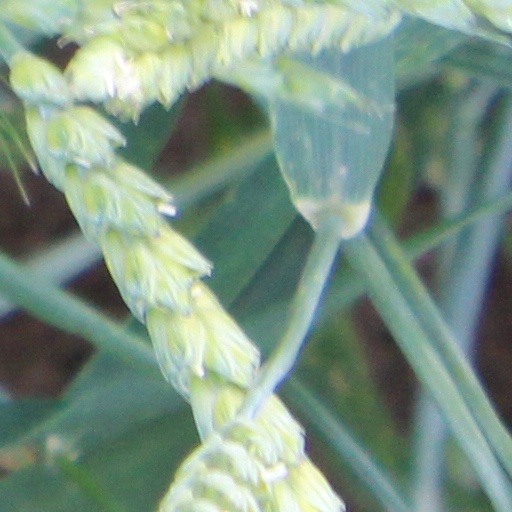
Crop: wheat